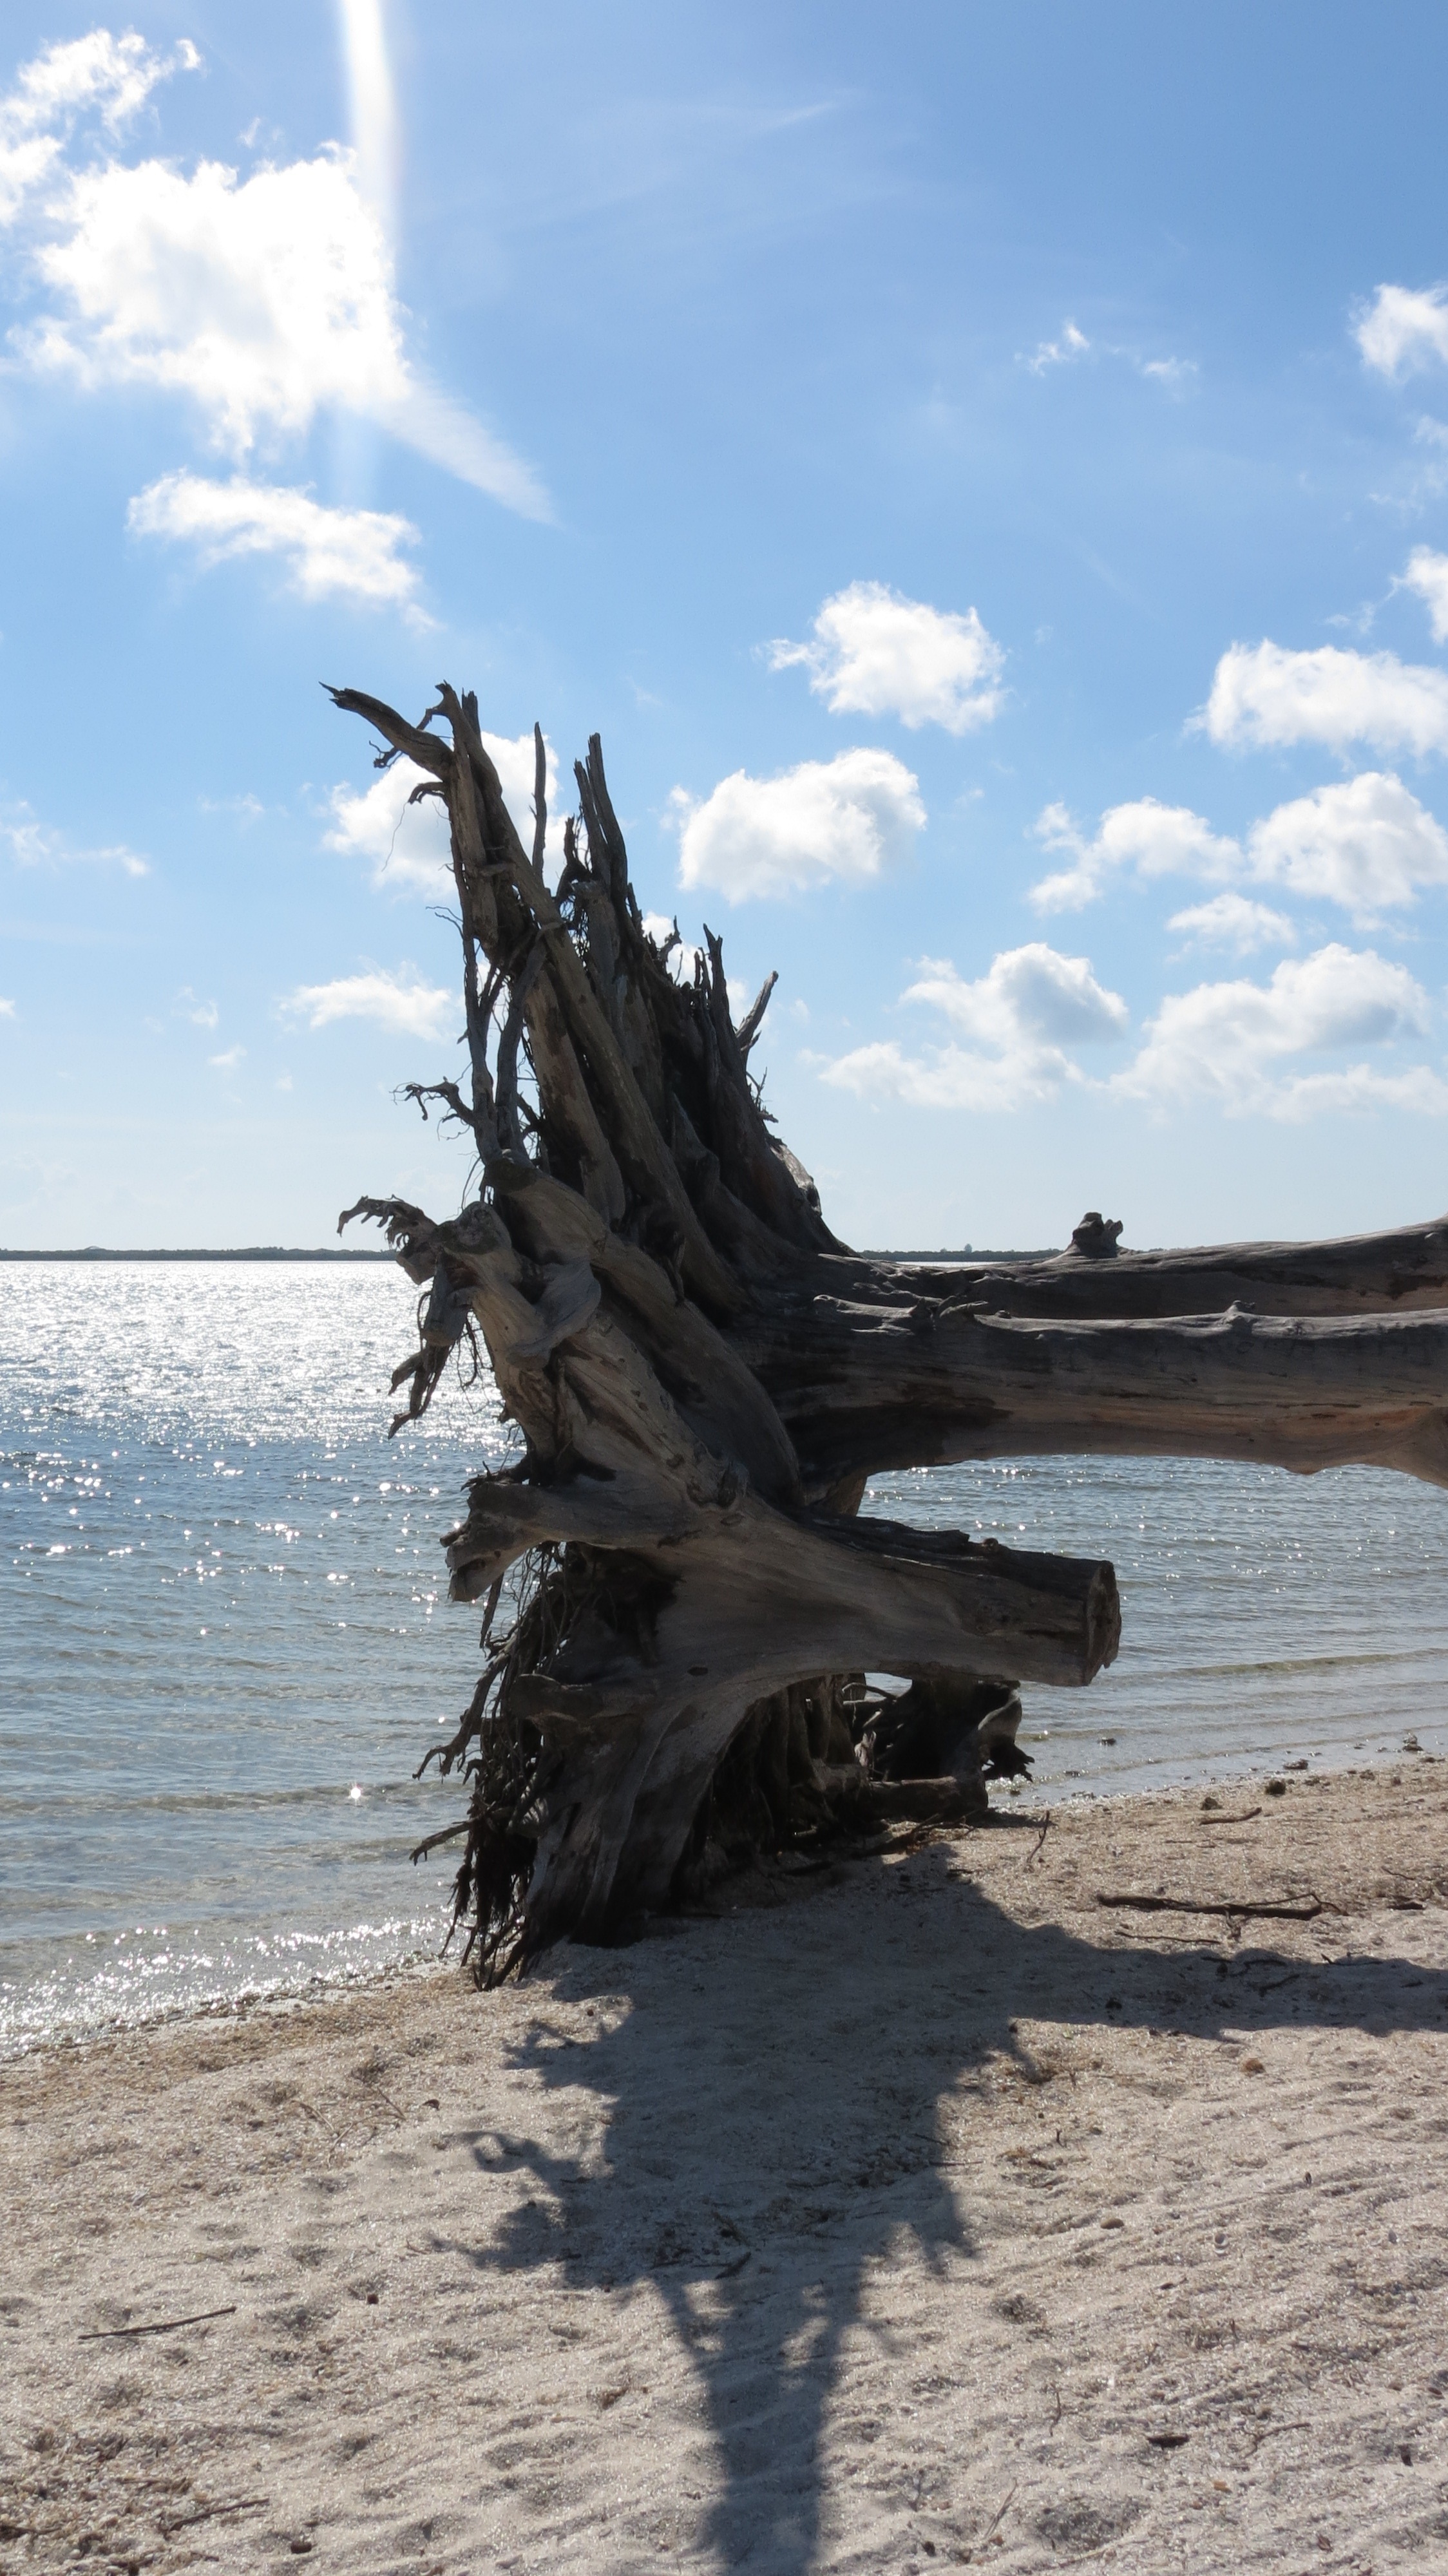
beach, landscape, sea, coast, tree, water, nature, sand, rock, ocean, sky, wood, sun, shore, wave, summer, vacation, reflection, vehicle, tropical, bay, island, material, body of water, scene, florida, deadwood, st sebastian, desert island